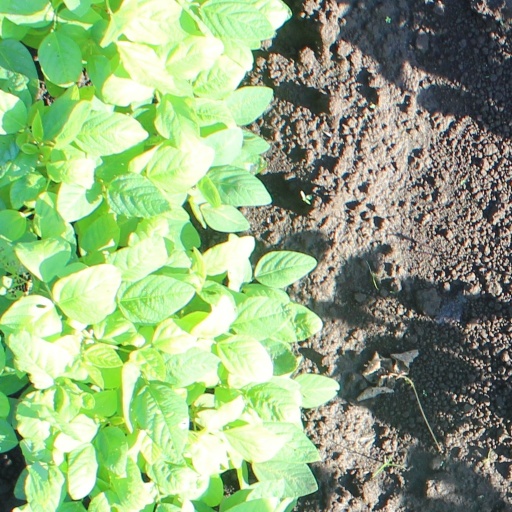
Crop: soybean